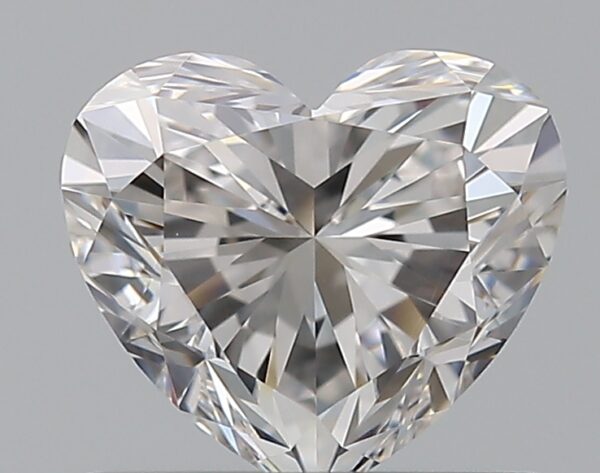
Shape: heart
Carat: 0.75
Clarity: VVS1
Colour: F
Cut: EX
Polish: EX
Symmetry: EX
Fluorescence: N
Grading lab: GIA
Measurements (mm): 5.47 x 6.19 x 3.68